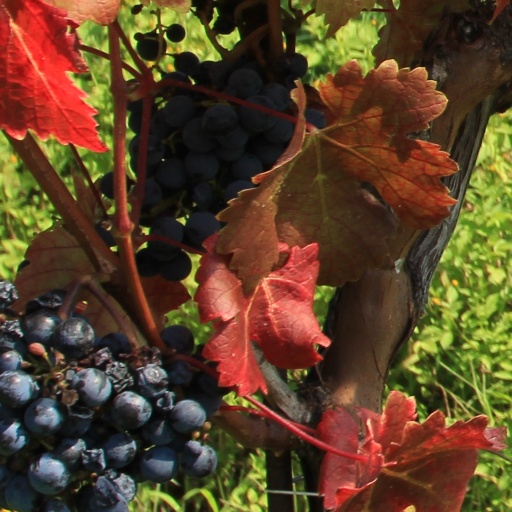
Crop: grape